Dick Wimmer

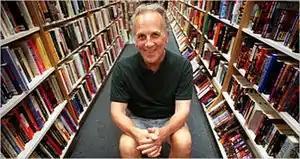
Dick Wimmer

Richard Samuel Wimmer (June 18, 1936 – May 18, 2011) was an American author, editor and creative writing instructor known for his trilogy of novels the "Irish Wine Trilogy". He claimed to be the most rejected published author in history.